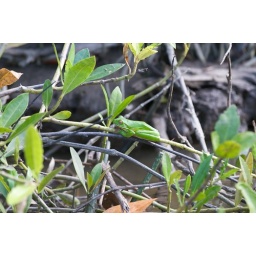
A green tree frog (chased out of a tree by a green tree snake) on the Daintree River